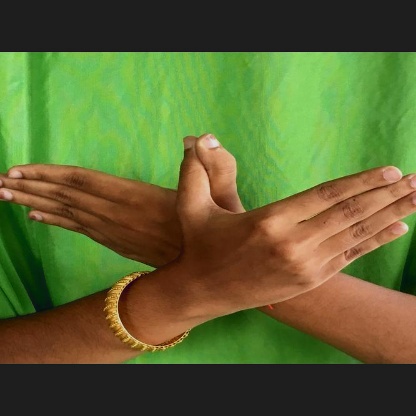
Mudra: Garuda